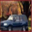
Label: automobile